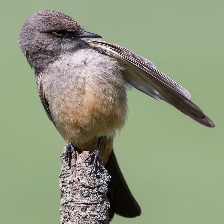
Species: SAYS PHOEBE
Scientific name: SAYORNIS SAYA